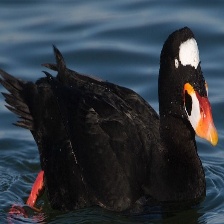
Species: SURF SCOTER
Scientific name: MELANITTA PERSPICILLATA
ImageNet parent category: drake